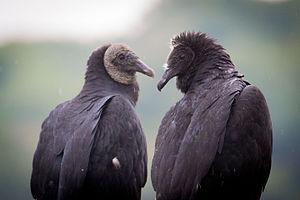
La province de Santiago del Estero est une province de l'Argentine, située dans la région du Gran Chaco, dans le centre-nord du pays. Sa capitale est la ville de Santiago del Estero. En 2010 la population recensée se montait à 896 461 habitants. En 2018 sa population était estimée à 958 000 habitants.